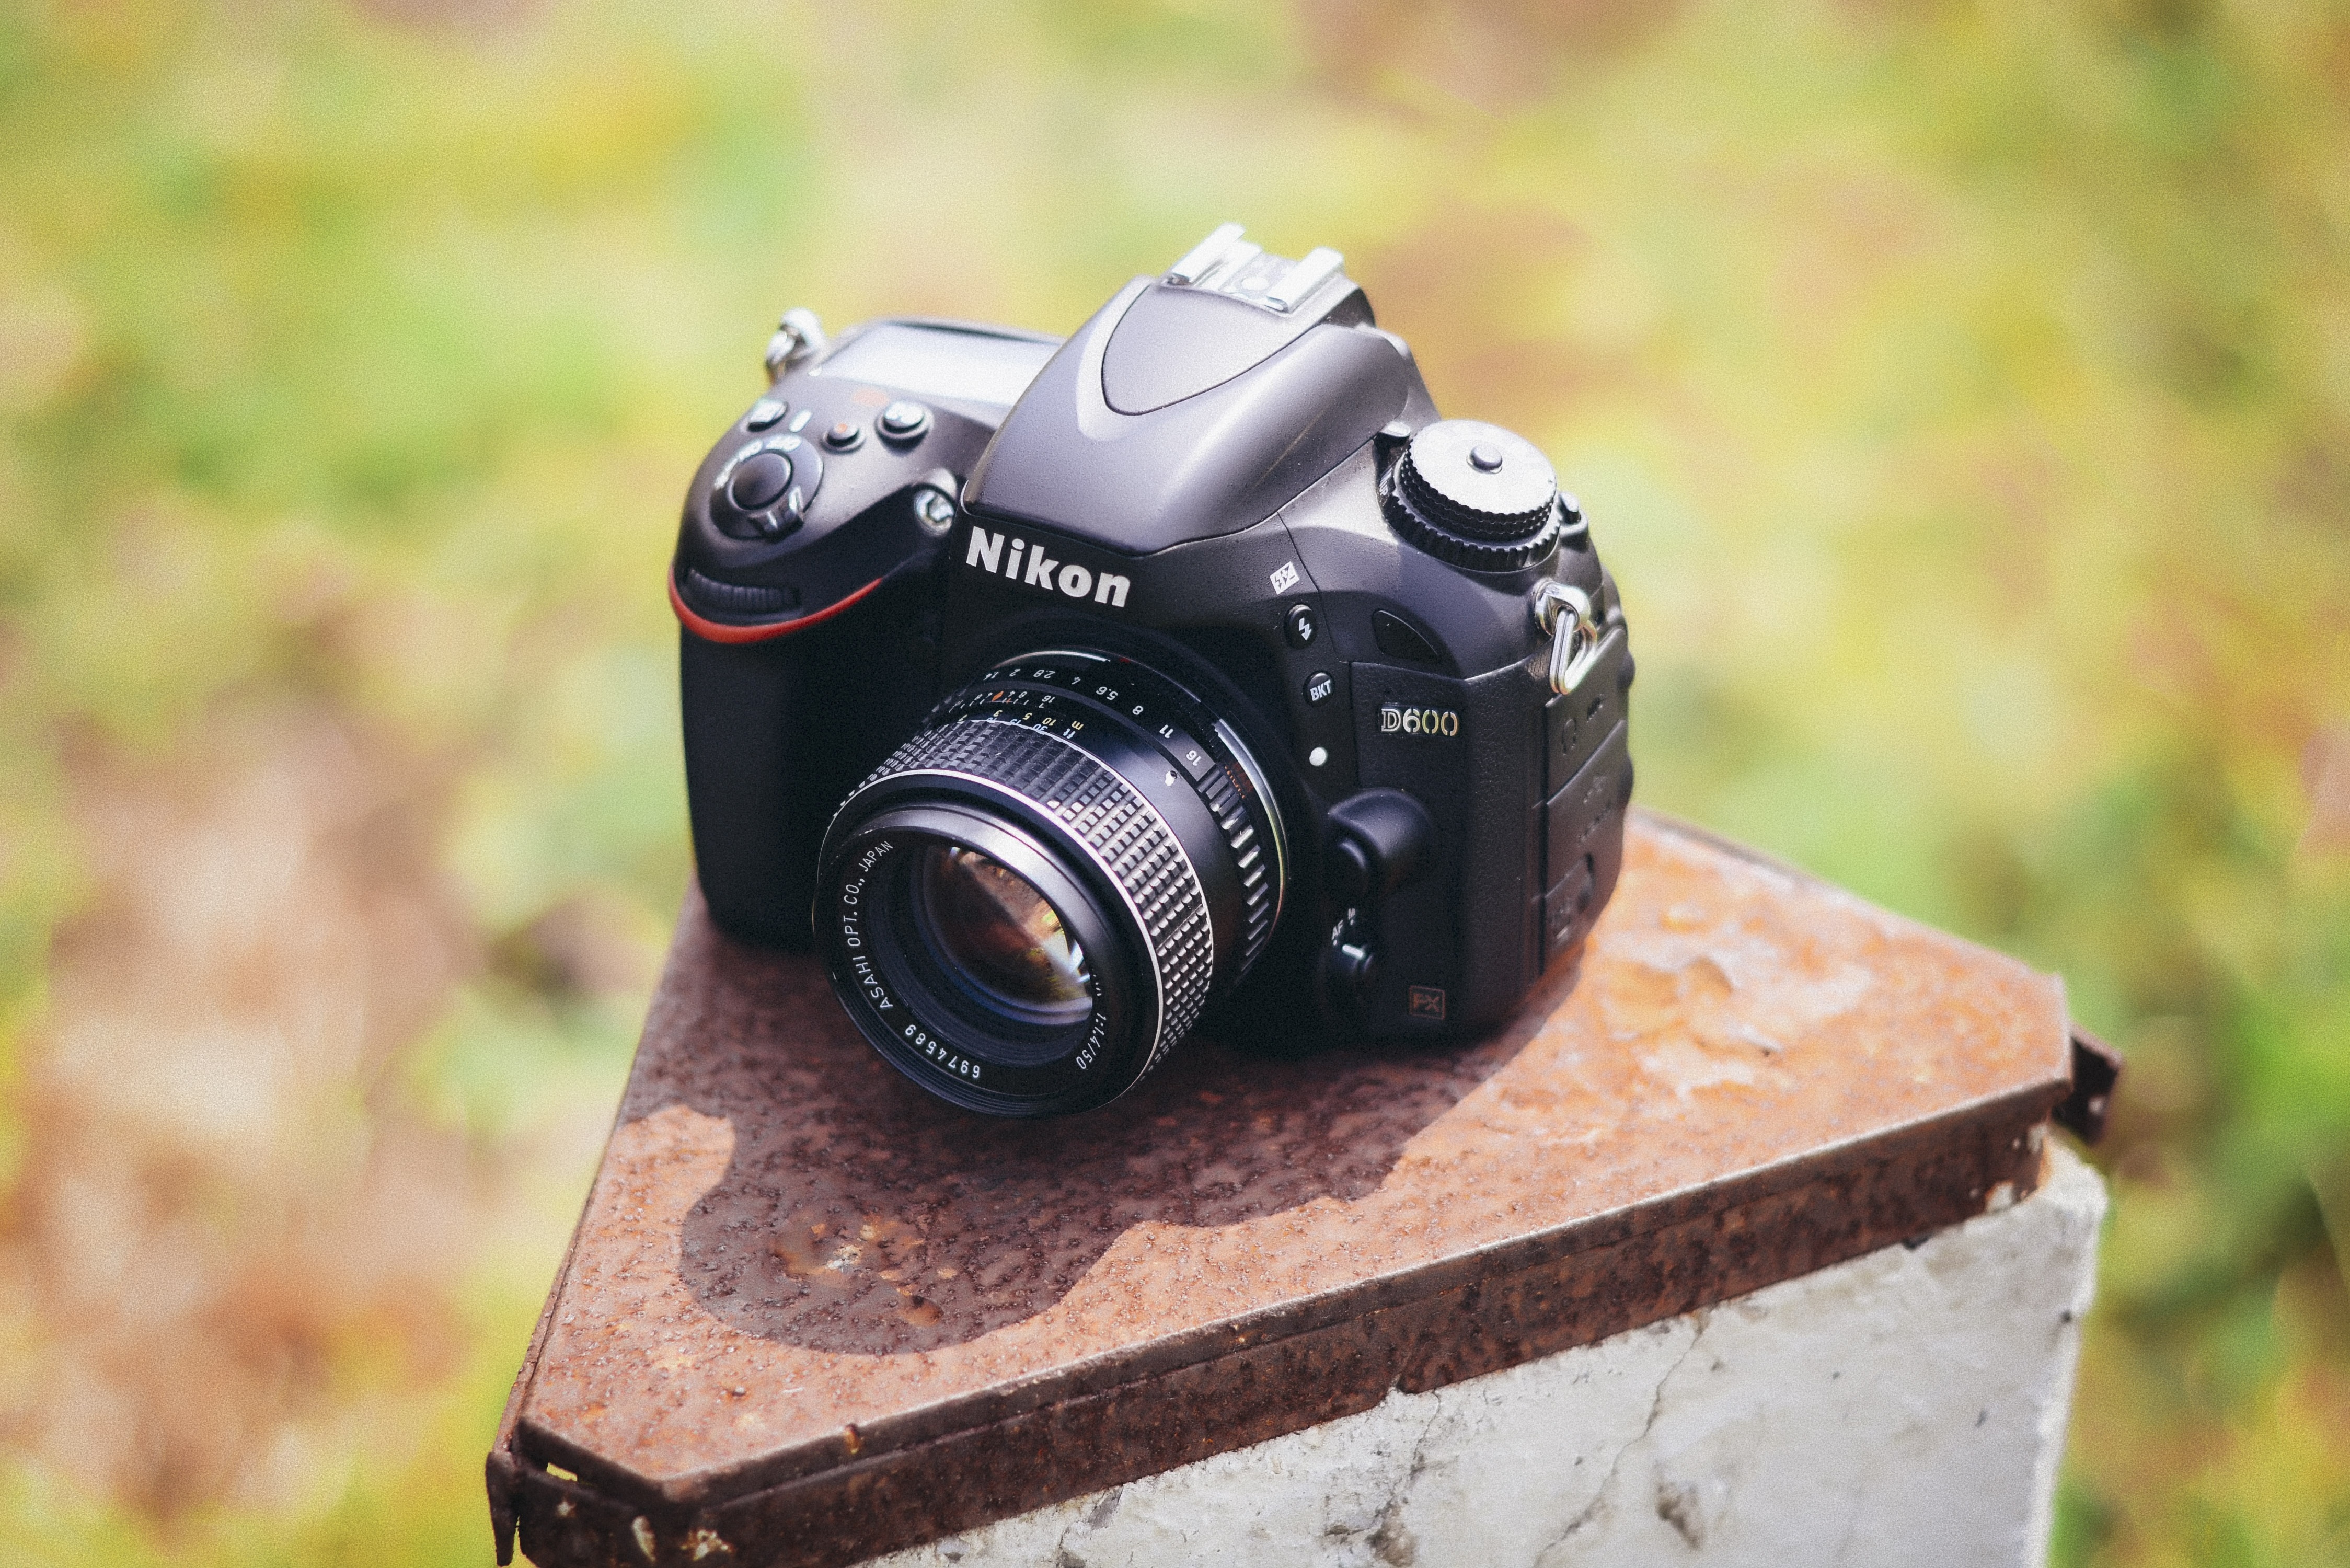
work, technology, white, camera, photography, vintage, photographer, film, photo, dslr, lens, equipment, space, studio, bag, memory, professional, black, modern, reflex camera, flash, digital camera, focus, picture, digital, zoom, shot, photographing, camera lens, hobby, photographic, copy, optical, over white, digital slr, single lens reflex camera, cameras optics